South Florida State College

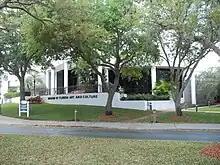
South Florida State College Museum of Florida Art and Culture

Since 2002, the Highlands Campus has been home to the SFSC Museum of Florida Art and Culture, which is open from October through May, Wednesdays, Thursdays, and Fridays, 12:30-4:30 p.m. The museum provides an exhibition venue for contemporary Florida regional artists and preserves Florida's history and heritage through its art. MOFAC also serves as a repository for the discoveries unearthed by members of the Kissimmee Valley Archaeological and Historical Conservancy.